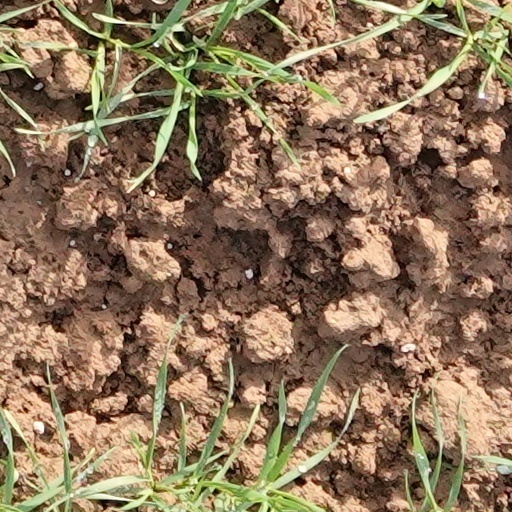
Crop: wheat